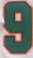
Number: 9